Culture of Vietnam

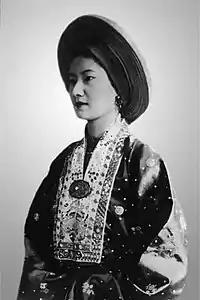
Empress Nam Phương wearing áo nhật bình and khăn vành dây

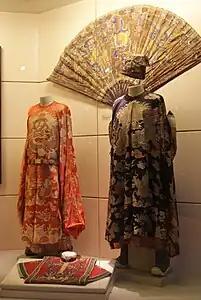
Court attires of Nguyễn Dynasty

In feudal Vietnam, clothing was one of the most important marks of social status and strict dress codes were enforced. After the Ming conquest of Vietnam, Ming-style clothing was imposed by a Ming official within a month. Due to the previous centuries of conflict between China and Vietnam, Ming administrators said that their mission was to attempt to "civilize" the unorthodox Vietnamese "barbarians", which ironically reduced the amount of Taoist institutions in the process.